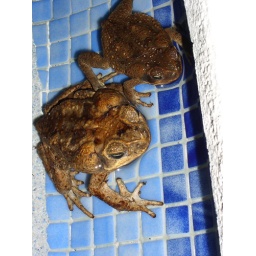
largest toads in costa rica. female (big one) male (little).